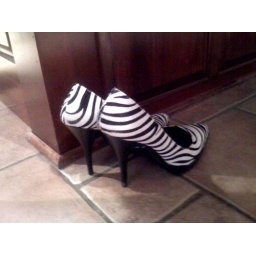
Eartha Kitt left her shoes in the Cowee's kitchen again.